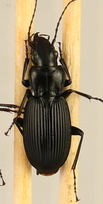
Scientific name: Pterostichus lachrymosus
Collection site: Mountain Lake Biological Station NEON (MLBS), plot MLBS_010